Echis carinatus

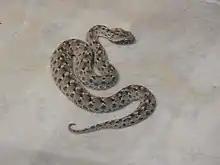
Juvenile Saw Scaled Viper in a house in Nagrota, J&K.

"Echis carinatus" produces on average about 18 mg of dry venom by weight, with a recorded maximum of 72 mg. It may inject as much as 12 mg, whereas the lethal dose for an adult is estimated to be only 5 mg. Envenomation results in local symptoms as well as severe systemic symptoms that may prove fatal. Local symptoms include swelling and pain, which appear within minutes of a bite. In severe cases the swelling may extend up the entire affected limb within 12–24 hours and blisters form on the skin. The venom yield from individual specimens varies considerably, as does the quantity injected per bite. The mortality rate from their bites is about 20%, and due to the availability of the anti-venom, deaths are currently quite rare.